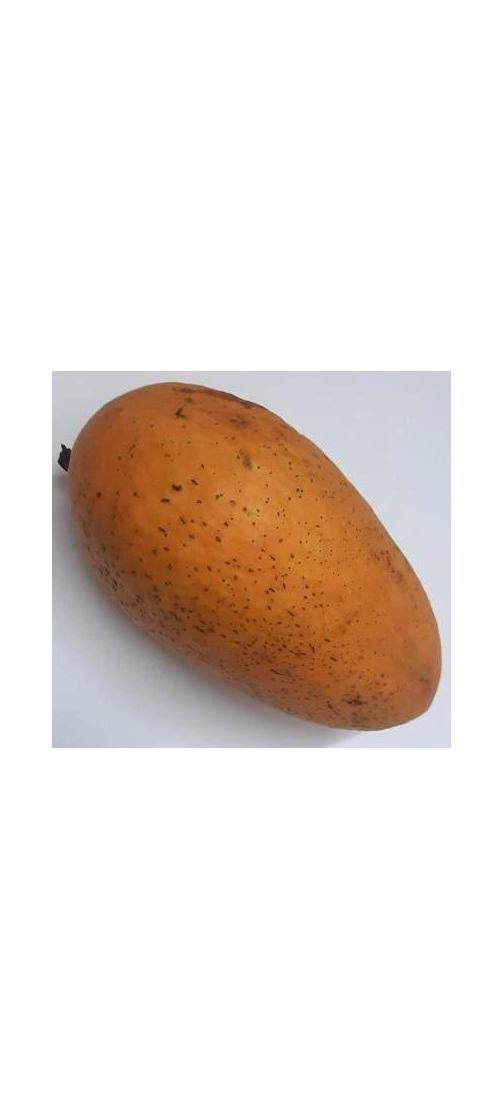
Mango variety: Ashshina Classic